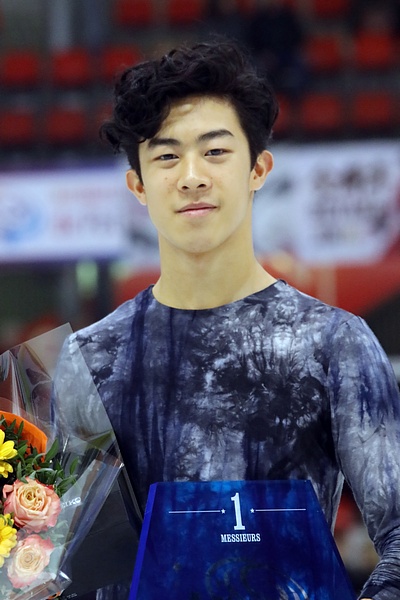
นาธาน เฉิน

| name= นาธาน เฉิน
| image= Nathan Chen at the 2018 Internationaux de France - Awarding ceremony.jpg
| caption= Chen at 2018 Internationaux de France
| fullname= นาธาน เวย์ เฉิน
| country= สหรัฐ
| birth_place= ซอลท์เลก, ยูทาห์
| coach= Rafael Arutyunyan, Nadia Kanaeva, Vera Arutyunyan
| formercoach= Marina Zueva, Oleg Epstein, Evgenia Chernyshova, Stephanie Grosscup, Karel Kovar, Amanda Kovar
| choreographer= Shae-Lynn Bourne, Samuel Chouinard and Marie-France Dubreuil
| formerchoreographer= Lori Nichol, Nadia Kanaeva, Marina Zueva, Nikolai Morozov (figure skater)|Nikolai Morozov, Phillip Mills, Stephanie Grosscup, Evgenia Chernyshova
| skating club= Salt Lake Figure Skating
| currenttraininglocations= New Haven/Cromwell, Connecticut
| formertraininglocations= Salt Lake City, UtahLake Arrowhead, California Artesia, California Canton, Michigan Lakewood, California
| beganskating= 2002
| worldranking= 1 ("2018–19 ISU World Standings and Season's World Ranking|2018–19") <!--
 --> 3 ("2017–18 ISU World Standings and Season's World Ranking|2017–18") <!--
 --> 10 ("2016–17 ISU World Standings and Season's World Ranking|2016–17") <!--
 --> 37 ("2015–16 ISU World Standings and Season's World Ranking|2015–16") <!--
 --> 34 ("2014–15 ISU World Standings and Season's World Ranking|2014–15") <!--
 --> 46 ("2013–14 ISU World Standings and Season's World Ranking|2013–14") <!--
 --> 128 ("2012–13 ISU World Standings and Season's World Ranking|2012–13")
|pbrankings = 1 ("2018–19 figure skating season|2018–19") <!--
 --> 1 ("2017-18 figure skating season|2017–18") <!--
 --> 3 ("2016-17 figure skating season|2016–17") <!--
 --> 25 ("2015-16 figure skating season|2015–16") <!--
 --> 33 ("2014-15 figure skating season|2014–15") <!--
 --> 29 ("2013–14 figure skating season|2013–14") <!--
 --> 24 ("2012–13 figure skating season|2012–13")
| combined total= 335.30 (WR)
| combined date= 2019-20 Grand Prix of Figure Skating Final|2019 Grand Prix Final
| SP score= 110.38
| SP date= 2019-20 Grand Prix of Figure Skating Final|2019 Grand Prix Final
| FS score= 224.92 (WR)
| FS date= 2019-20 Grand Prix of Figure Skating Final|2019 Grand Prix Final
| show-medals= yes
ชาย
MedalCountry| สหรัฐ
File:Olympic rings.svg|center|80px
นาธาน เฉิน ( ; เกิดวันที่ 5 พฤษภาคม ค.ศ.1999) เป็นนักสเก็ตลีลาชาวอเมริกันที่เข้าแข่งขันในรายการบุคคลชาย เขาเป็นแชมป์โลกสองสมัย (2018, 2019), ได้รับเหรียญทองแดงการแข่งขันประเภททีมในโอลิมปิกฤดูหนาว 2018 ชนะเลิศการแข่งขันชิงแชมป์ระดับสี่ทวีปปี 2017 ชนะเลิศ Grand Prix Final Championship 3 สมัย ในปี 2017, 2018, 2019 แชมป์แห่งชาติสหรัฐอเมริกา 4 สมัย (2017, 2018, 2019, 2020) เฉินเป็นนักสเก็ตคนแรกที่ใช้ท่าทั้งห้าในการกระโดดสี่รอบ ได้แก่ Toe loop, Salchow, loop, flip และ Lutz
ในระดับเยาวชนเฉินเป็นผู้ชนะในรอบชิงชนะเลิศการแข่งขันจูเนียร์กรังด์ปรีปี พ.ศ.2558-2559 ชนะเลิศเหรียญทองแดงรอบสุดท้ายจูเนียร์กรังด์ปรีและผู้ชนะเลิศเหรียญทองแดงโลกจูเนียร์ 2014
== อ้างอิง ==
หมวดหมู่:นักสเกตลีลา
หมวดหมู่:โอลิมปิกฤดูหนาว 2018